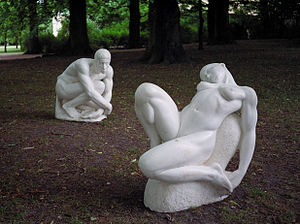
Jerry Adder
Jerry Adder er en autodidakt dansk maler og billedhugger. Hans oprindelige navn er Allan Justesen.